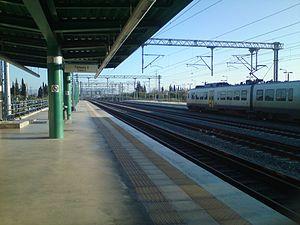
La gare de Kiato est une gare ferroviaire grecque de la ligne du Pirée à Patras, située dans la localité de Kiato du district régional de Corinthie dans le Péloponnèse. Elle se trouve au PK 120+200 de la ligne métrique entre Le Pirée et Patras.